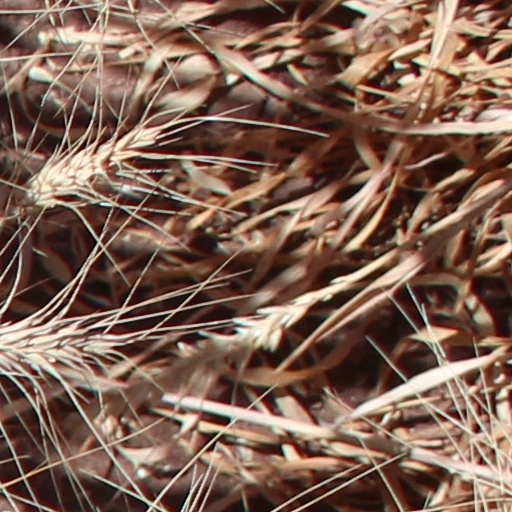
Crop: wheat